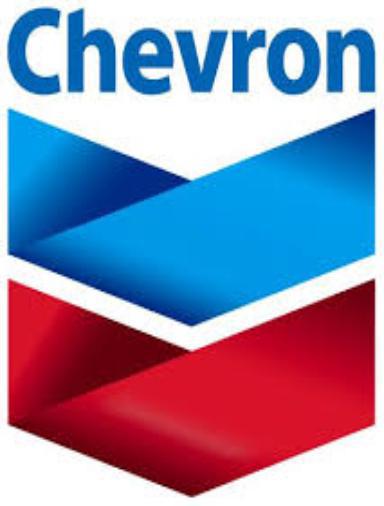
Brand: Chevron
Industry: Transportation